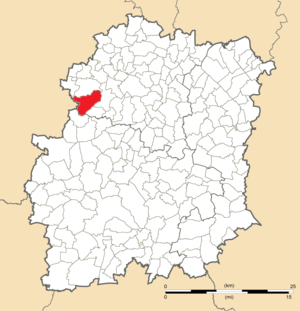
Carte de position de Forges-les-Bains en Essonne (91)
Forges-les-Bains est une commune française située à trente-deux kilomètres au sud-ouest de Paris dans le département de l'Essonne en région Île-de-France.